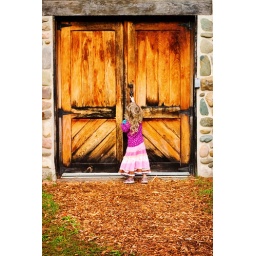
Maybe the best wooden door in town.